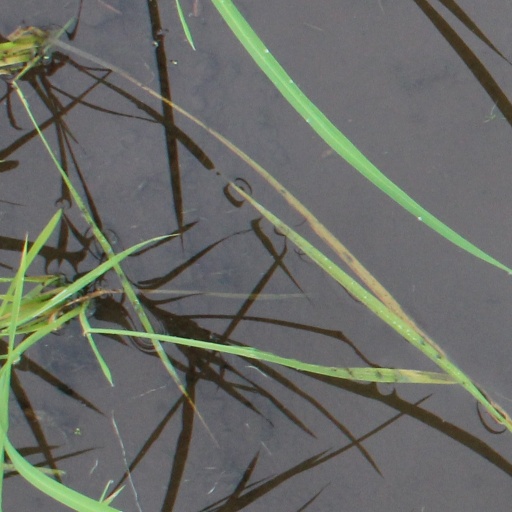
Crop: rice